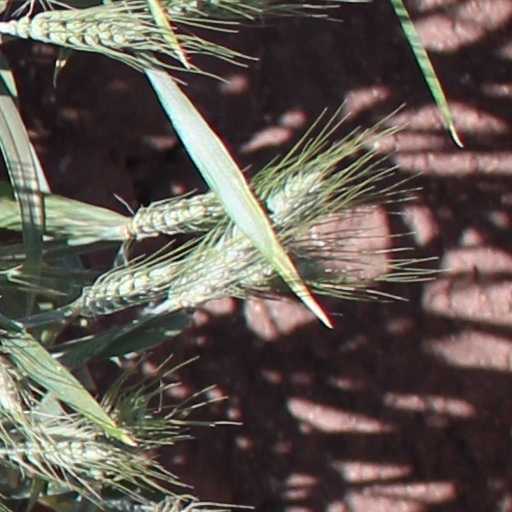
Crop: wheat